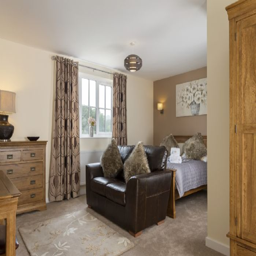
first floor : master bedroom with 5 king - size bed .